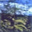
Label: willow_tree